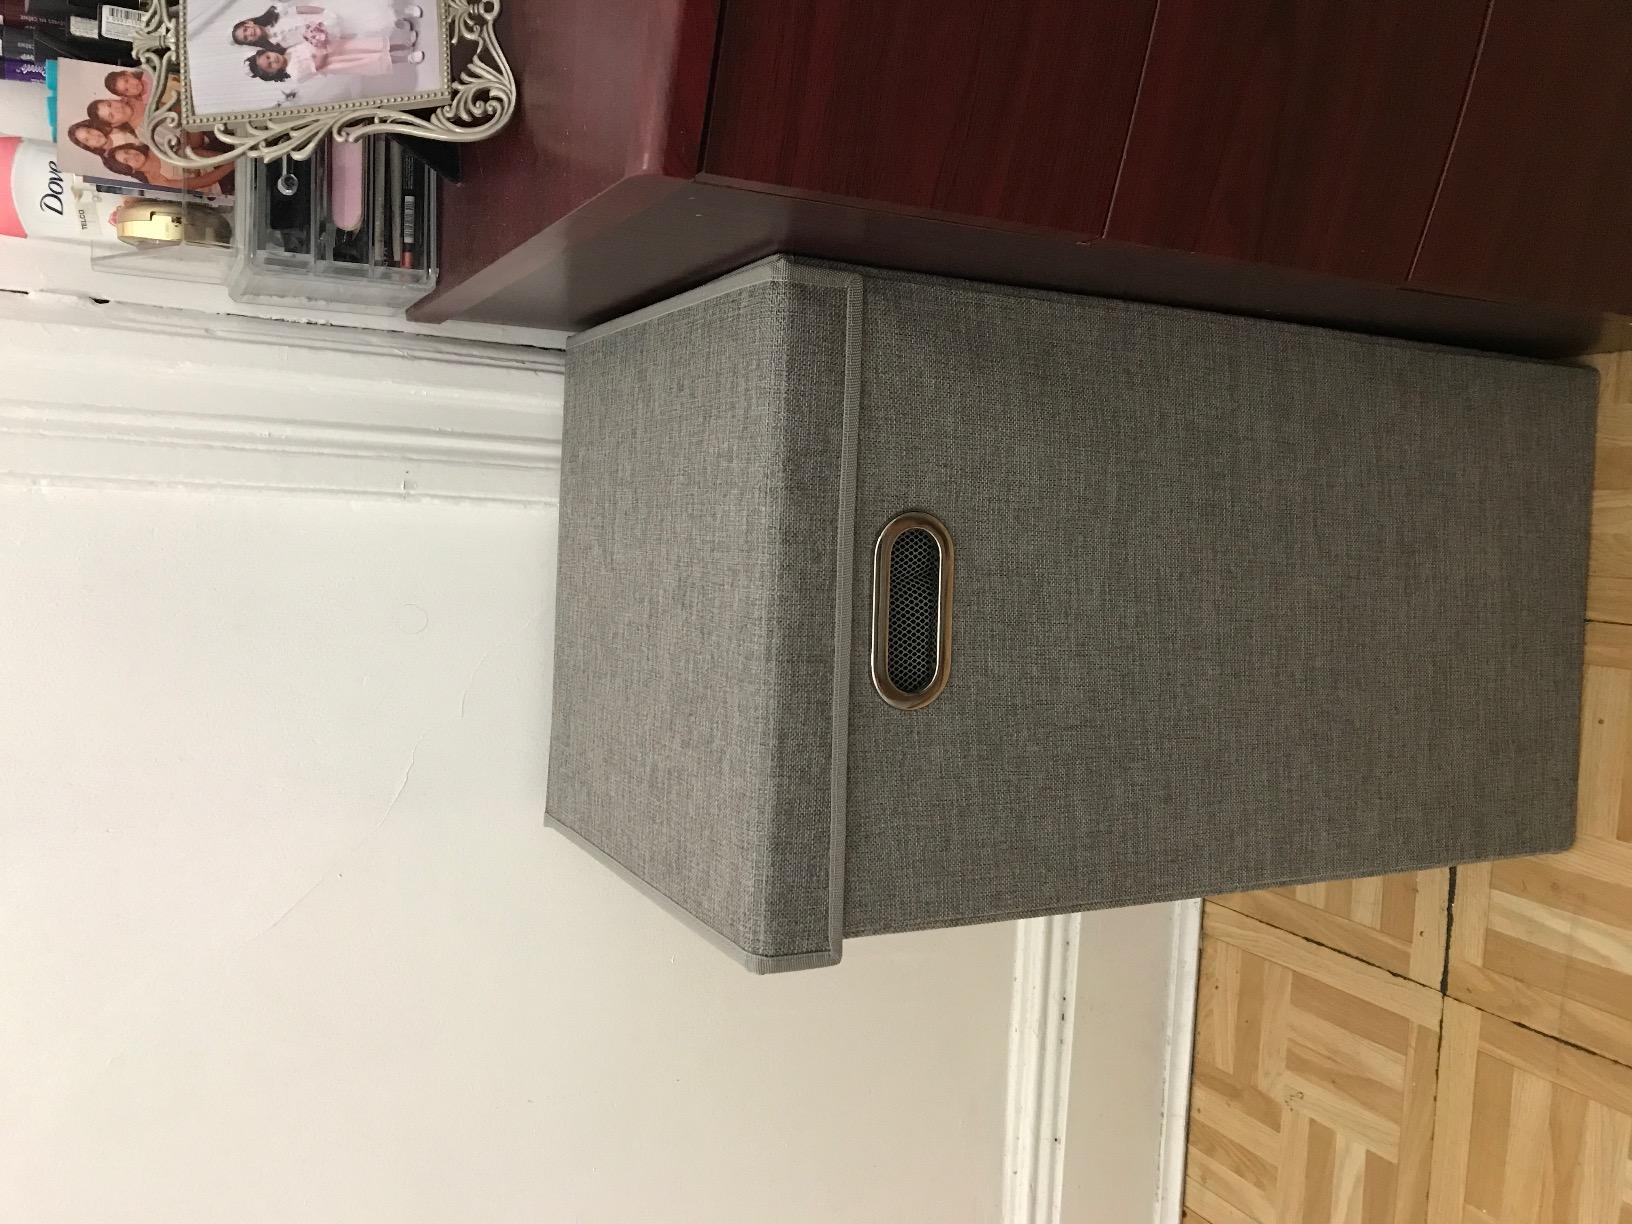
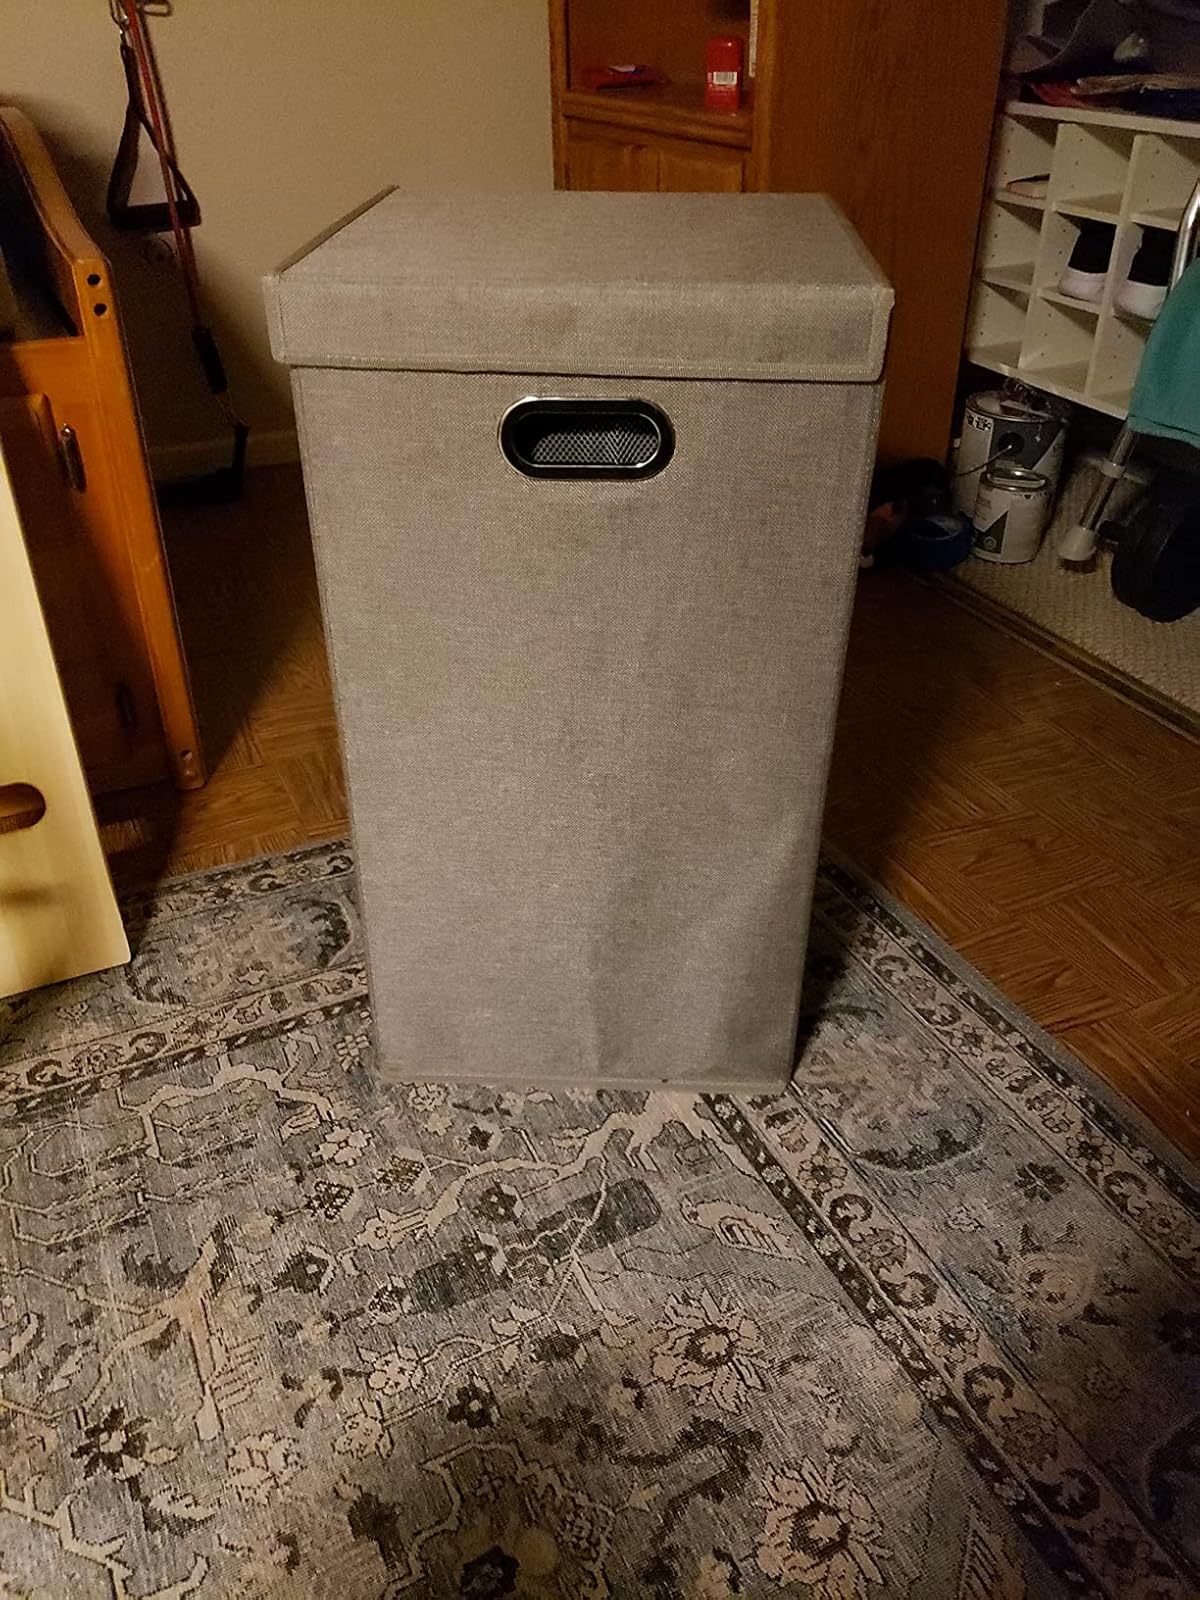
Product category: items_hamper
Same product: yes